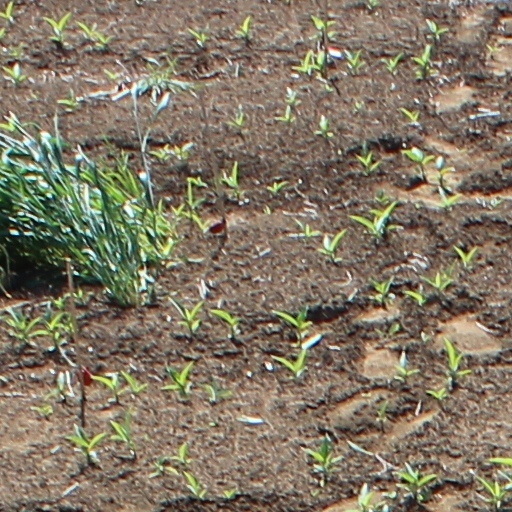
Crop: wheat